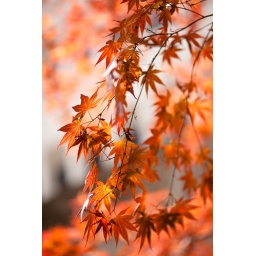
The leaves on this tree are red in the spring and the fall.